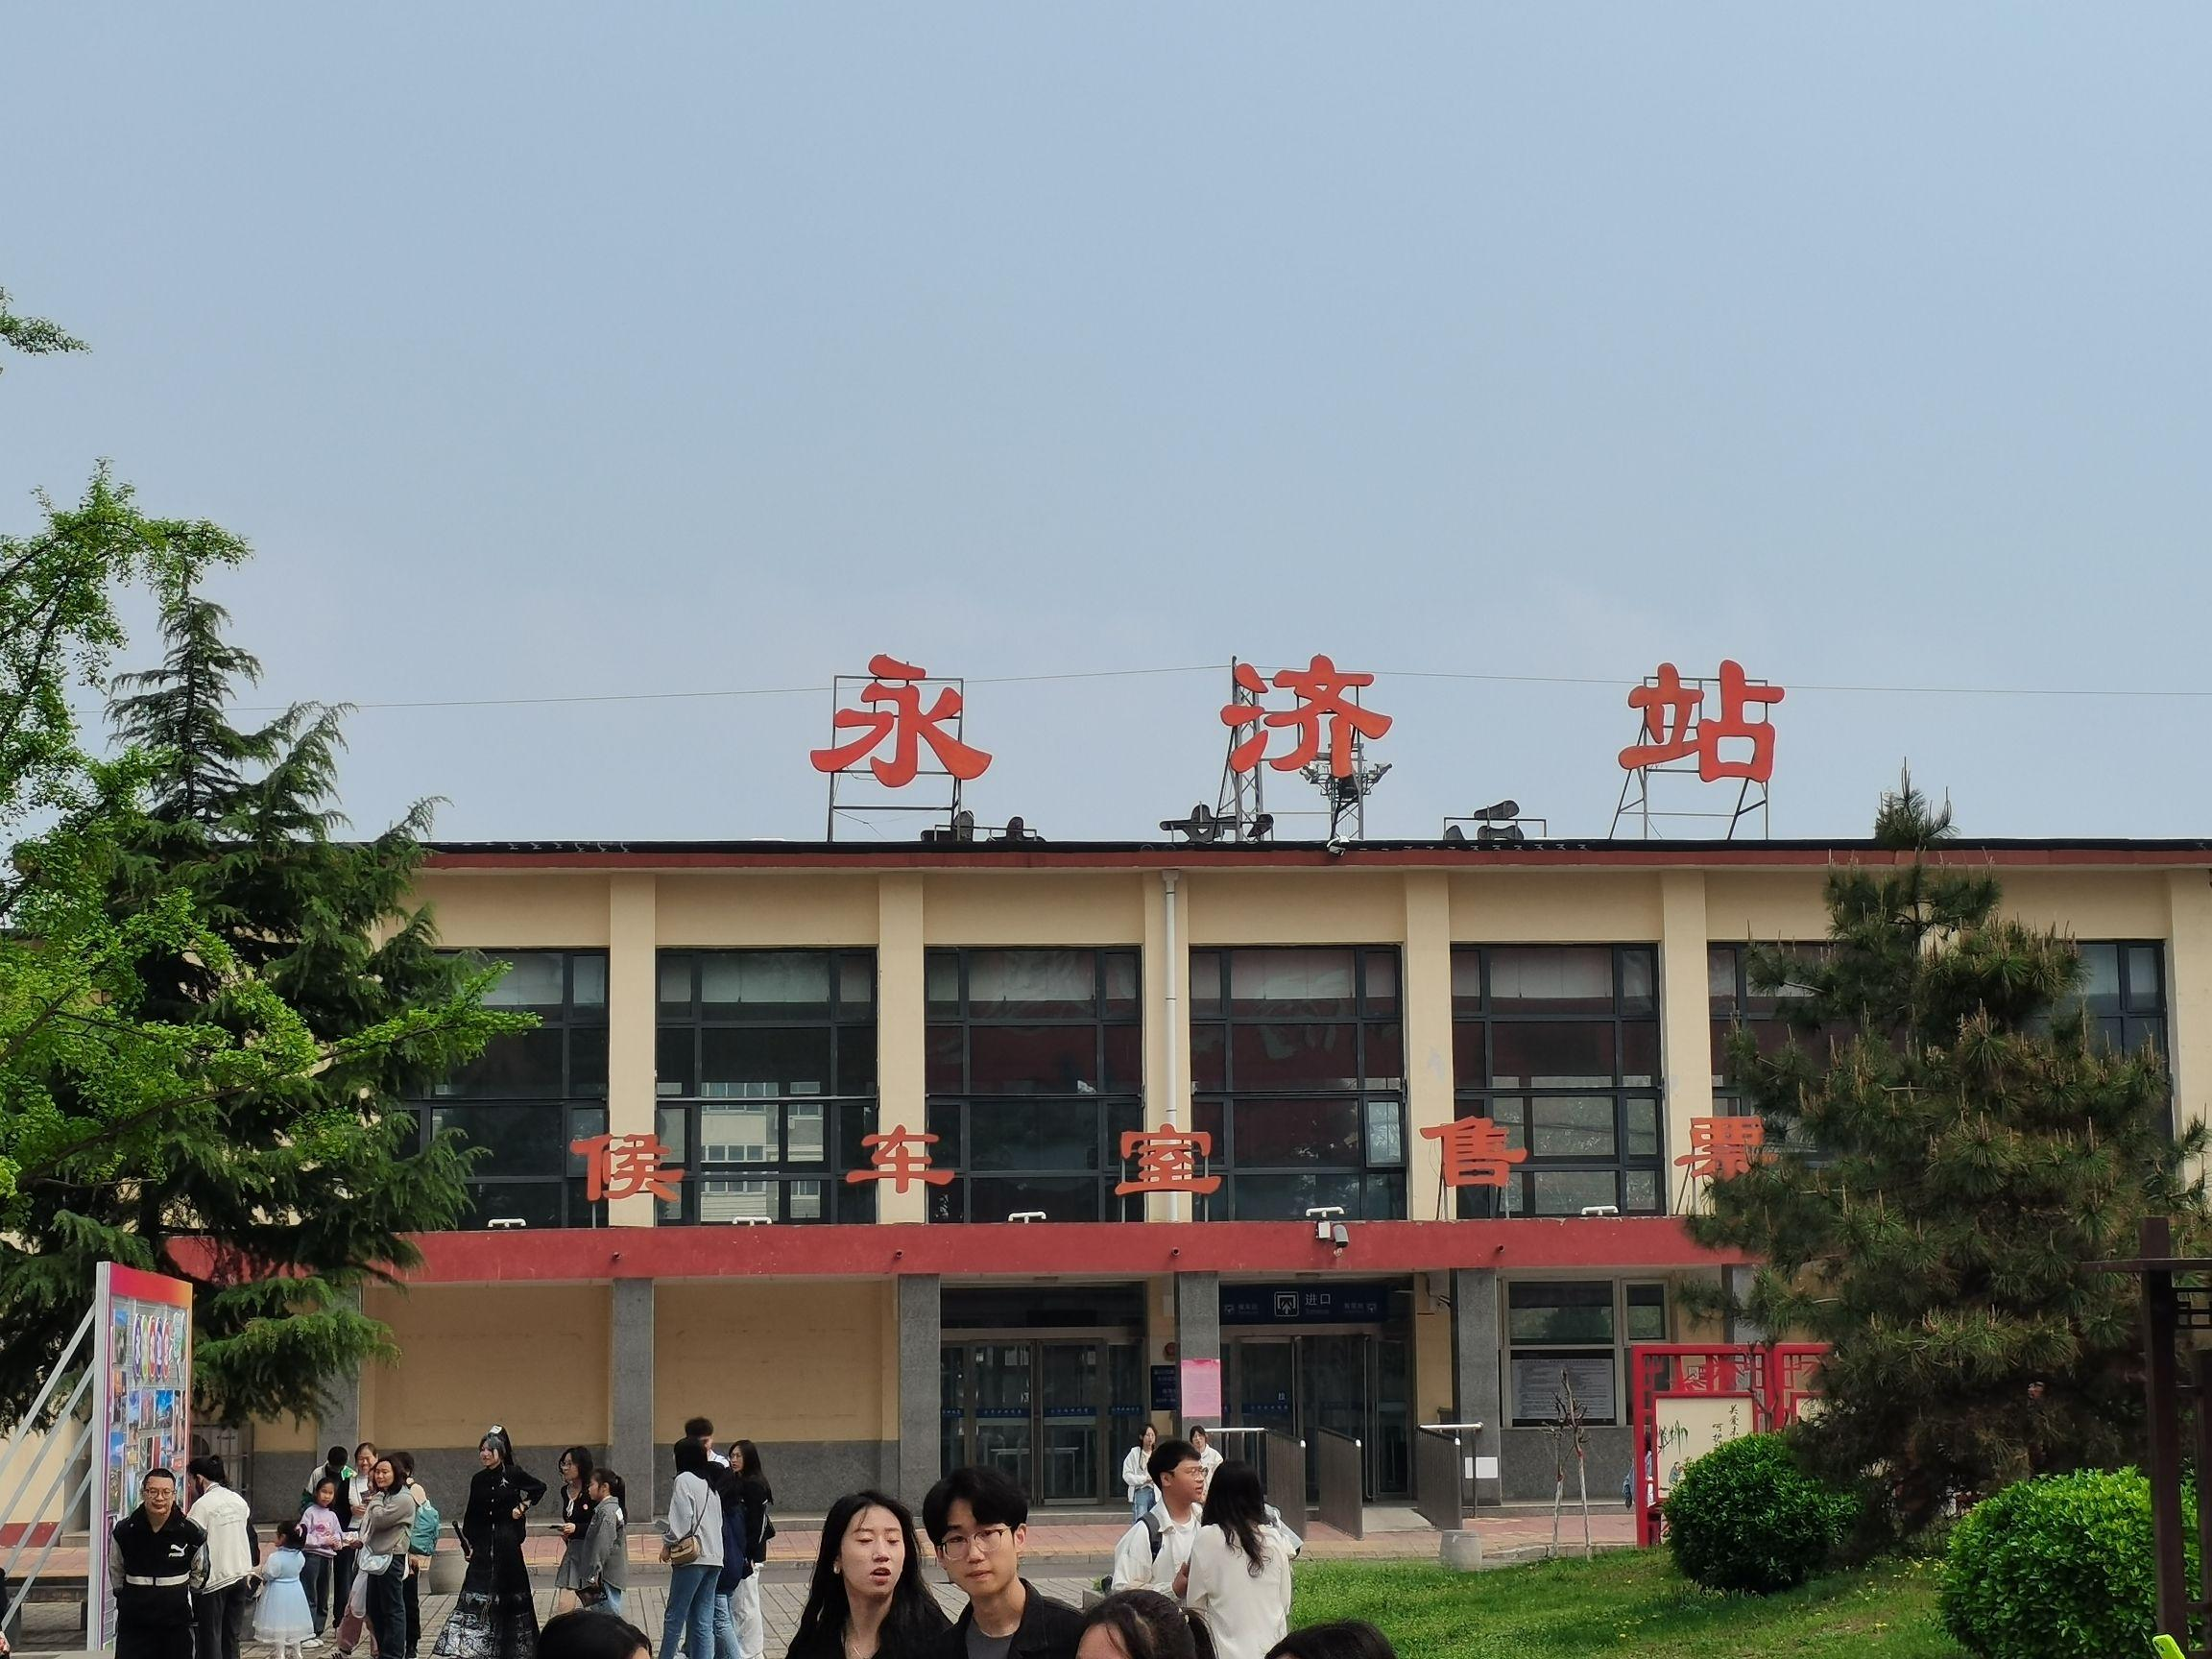
地标名称：永济站
所在城市：运城市·永济市